Champaran, Chhattisgarh

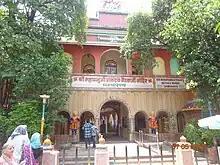
Mahaprabhuji Prakatya Baithakji Mandir, Champaran

There are two temples dedicated to Shri Mahaprabhuji in Champaran. The first one is known as Prakatya Baithakji Mandir, where seva is performed by HDH Param Pujya Pad Goswami 108 Shri Dwarkeshlalji Maharajshri (Shri Dwarkesh Bava) and HDH Param Pujya Pad Goswami 108 Shri Purshottamlalji Maharajshri (Shri Raju Bawa). The second Baithakji is Mool Prakatya that is normally known as Chhatti Baithak. In this temple seva is done by Goswami shri Vallabhlalji and Shri Raghunathlalji (Shri Pinky Bawa) of 5th house of Kamvan. Apart from this there is a Haveli temple dedicated to Shree Girirajji and Shree Balkrishnalalji. A small stream of Mahanadi River flows near the temple which is believed to be from Yamuna river and worshipped. About 200 years ago,Yamunaji had appeared there and walked towards the Prakatya Baithakji and had offered a Kamal Malaji to the Baithakji after 3 days and 3 nights of Nonstop Yamunashtakam parayana done by Shri Dwarkesh Bava's ancestor. Mahaprabhuji's Prakatya Utsav is celebrated every year on eleventh day of Vaisakh and many of followers of the sect gather at the temple to pay homage. The Annual Fair of Champaran is held with great festivities in the month of Magh every year. Large number of Pushtimargiya Vaishnavs visit Champaran every year.